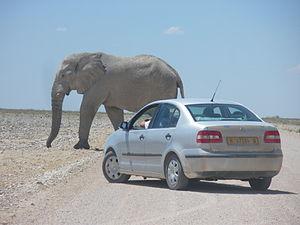
Éléphants au Parc national d'Etosha en Namibie
Le mot safari désigne habituellement une excursion touristique à caractère sportif ou culturel.